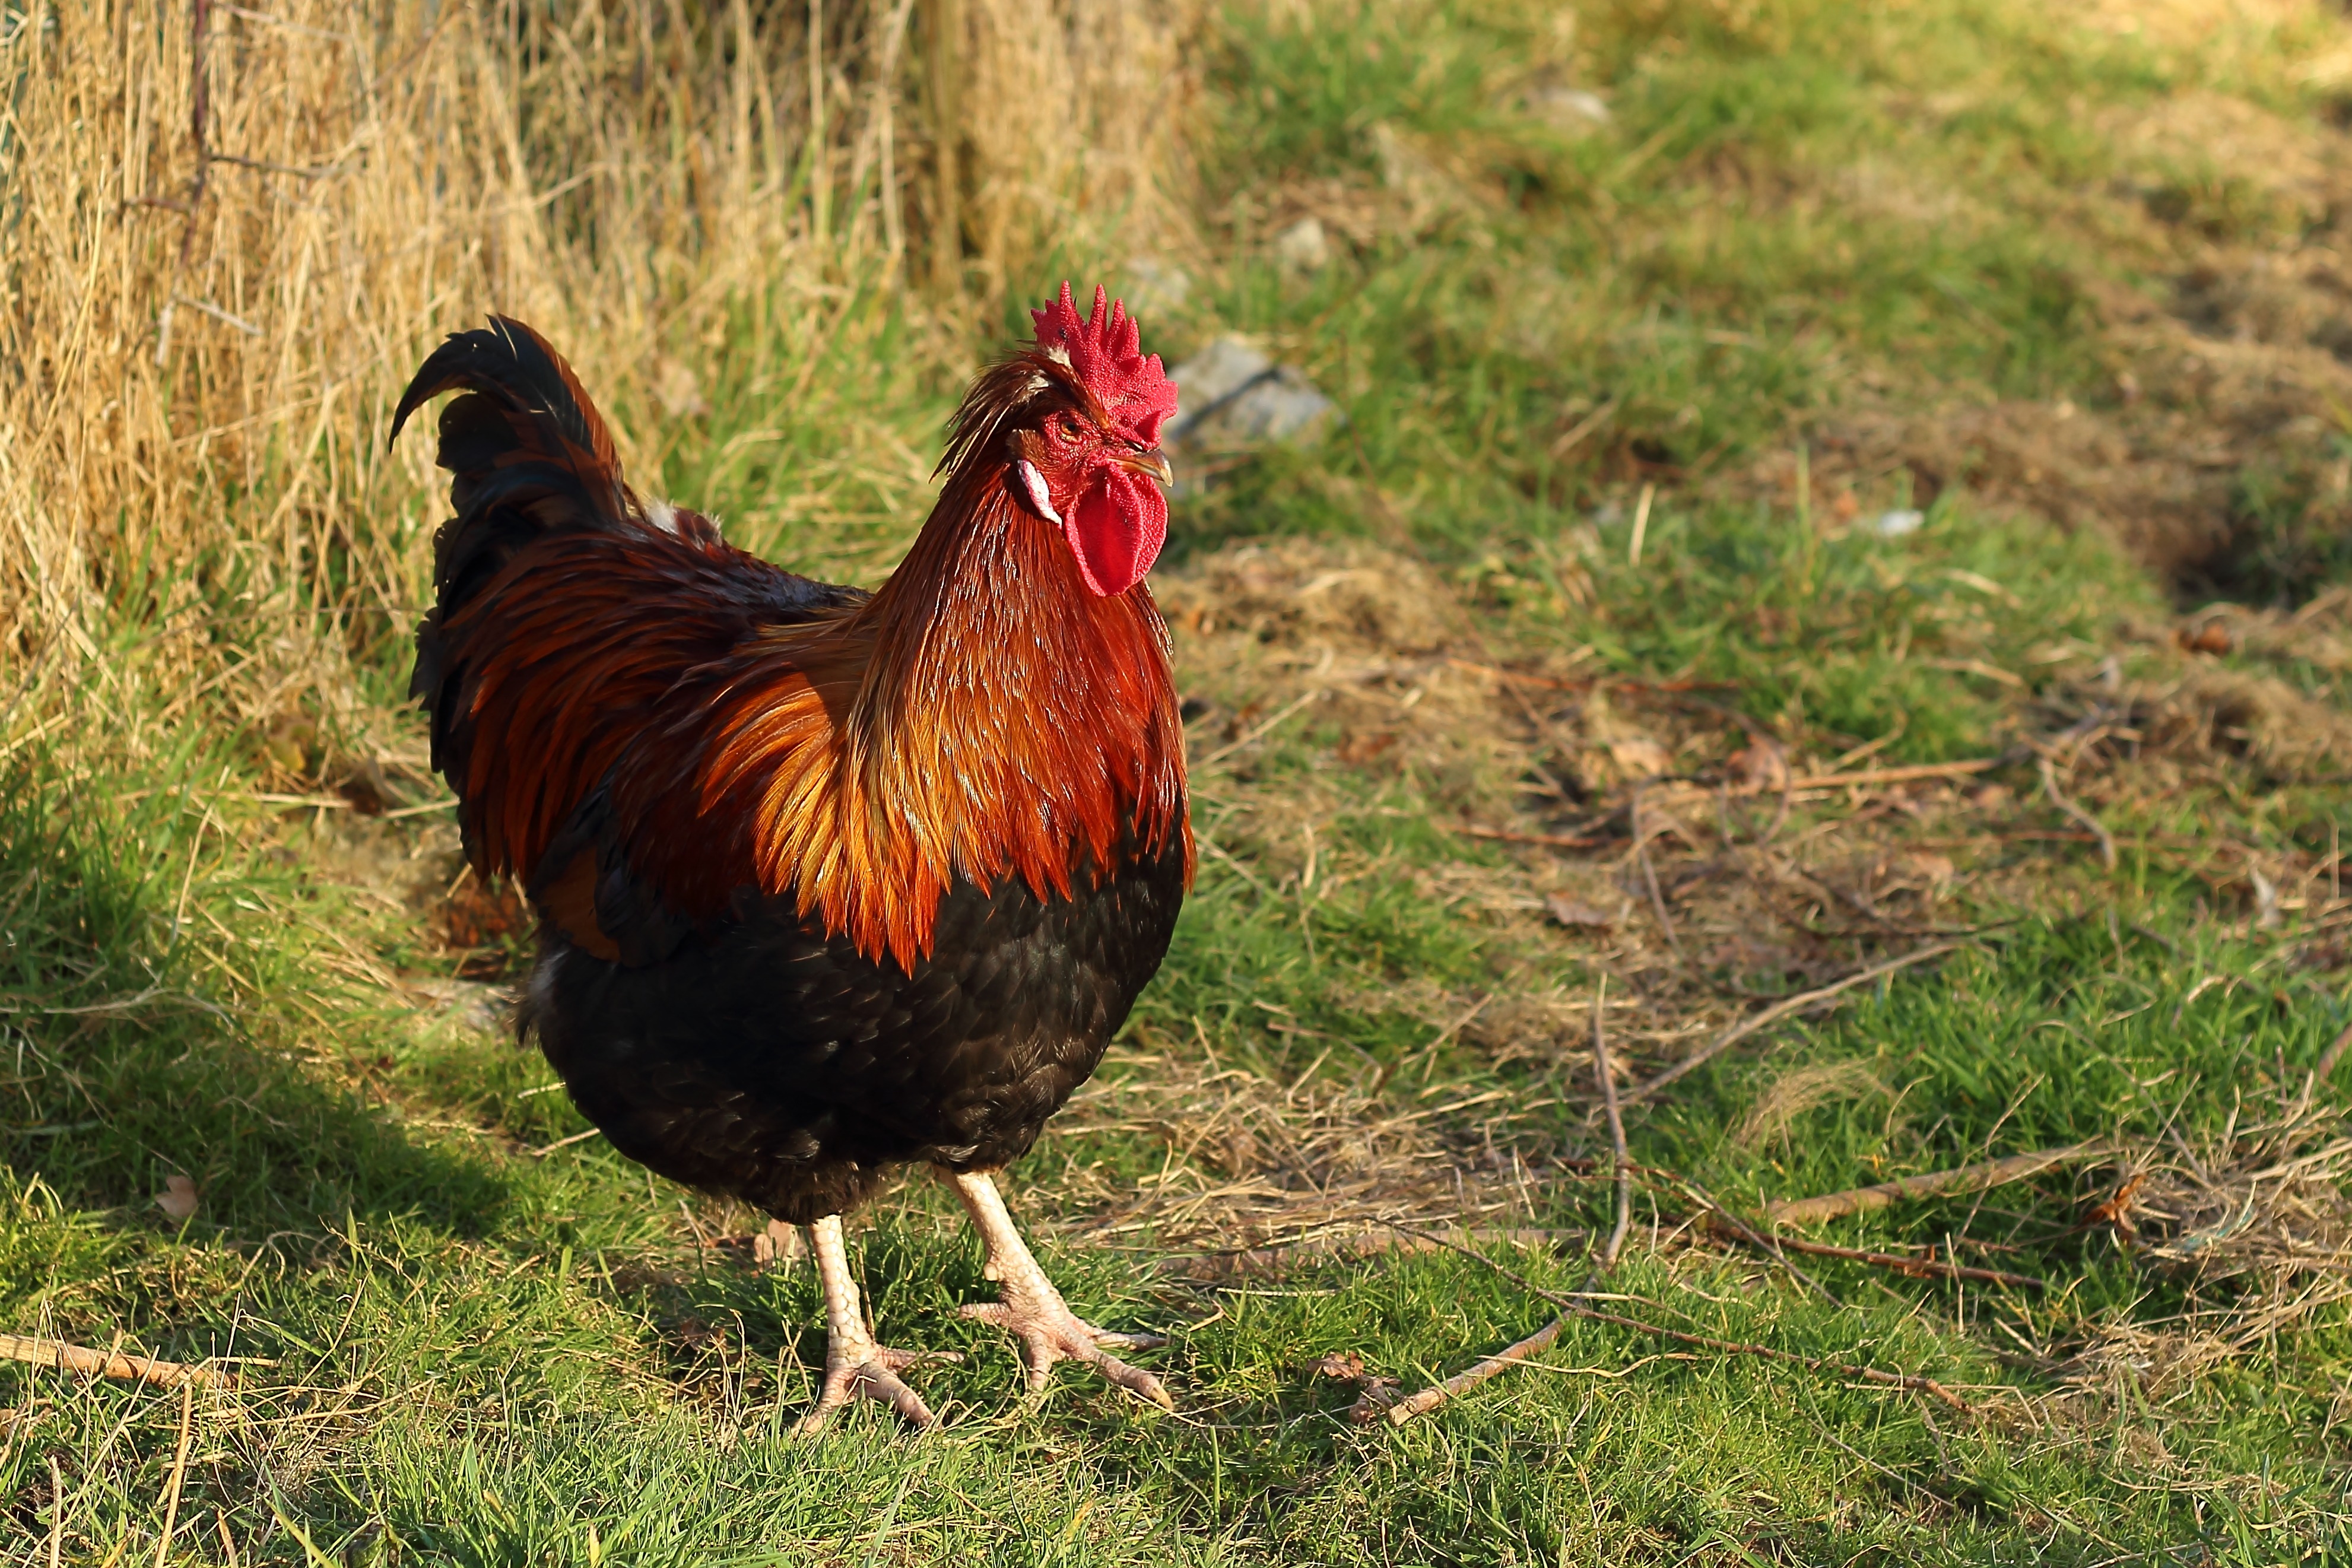
bird, farm, prairie, beak, chicken, fowl, fauna, rooster, poultry, galliformes, vertebrate, hahn, phasianidae, male fowl, gallus gallus domesticus